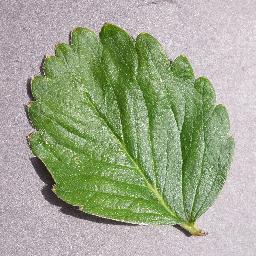
Label: Strawberry___healthy